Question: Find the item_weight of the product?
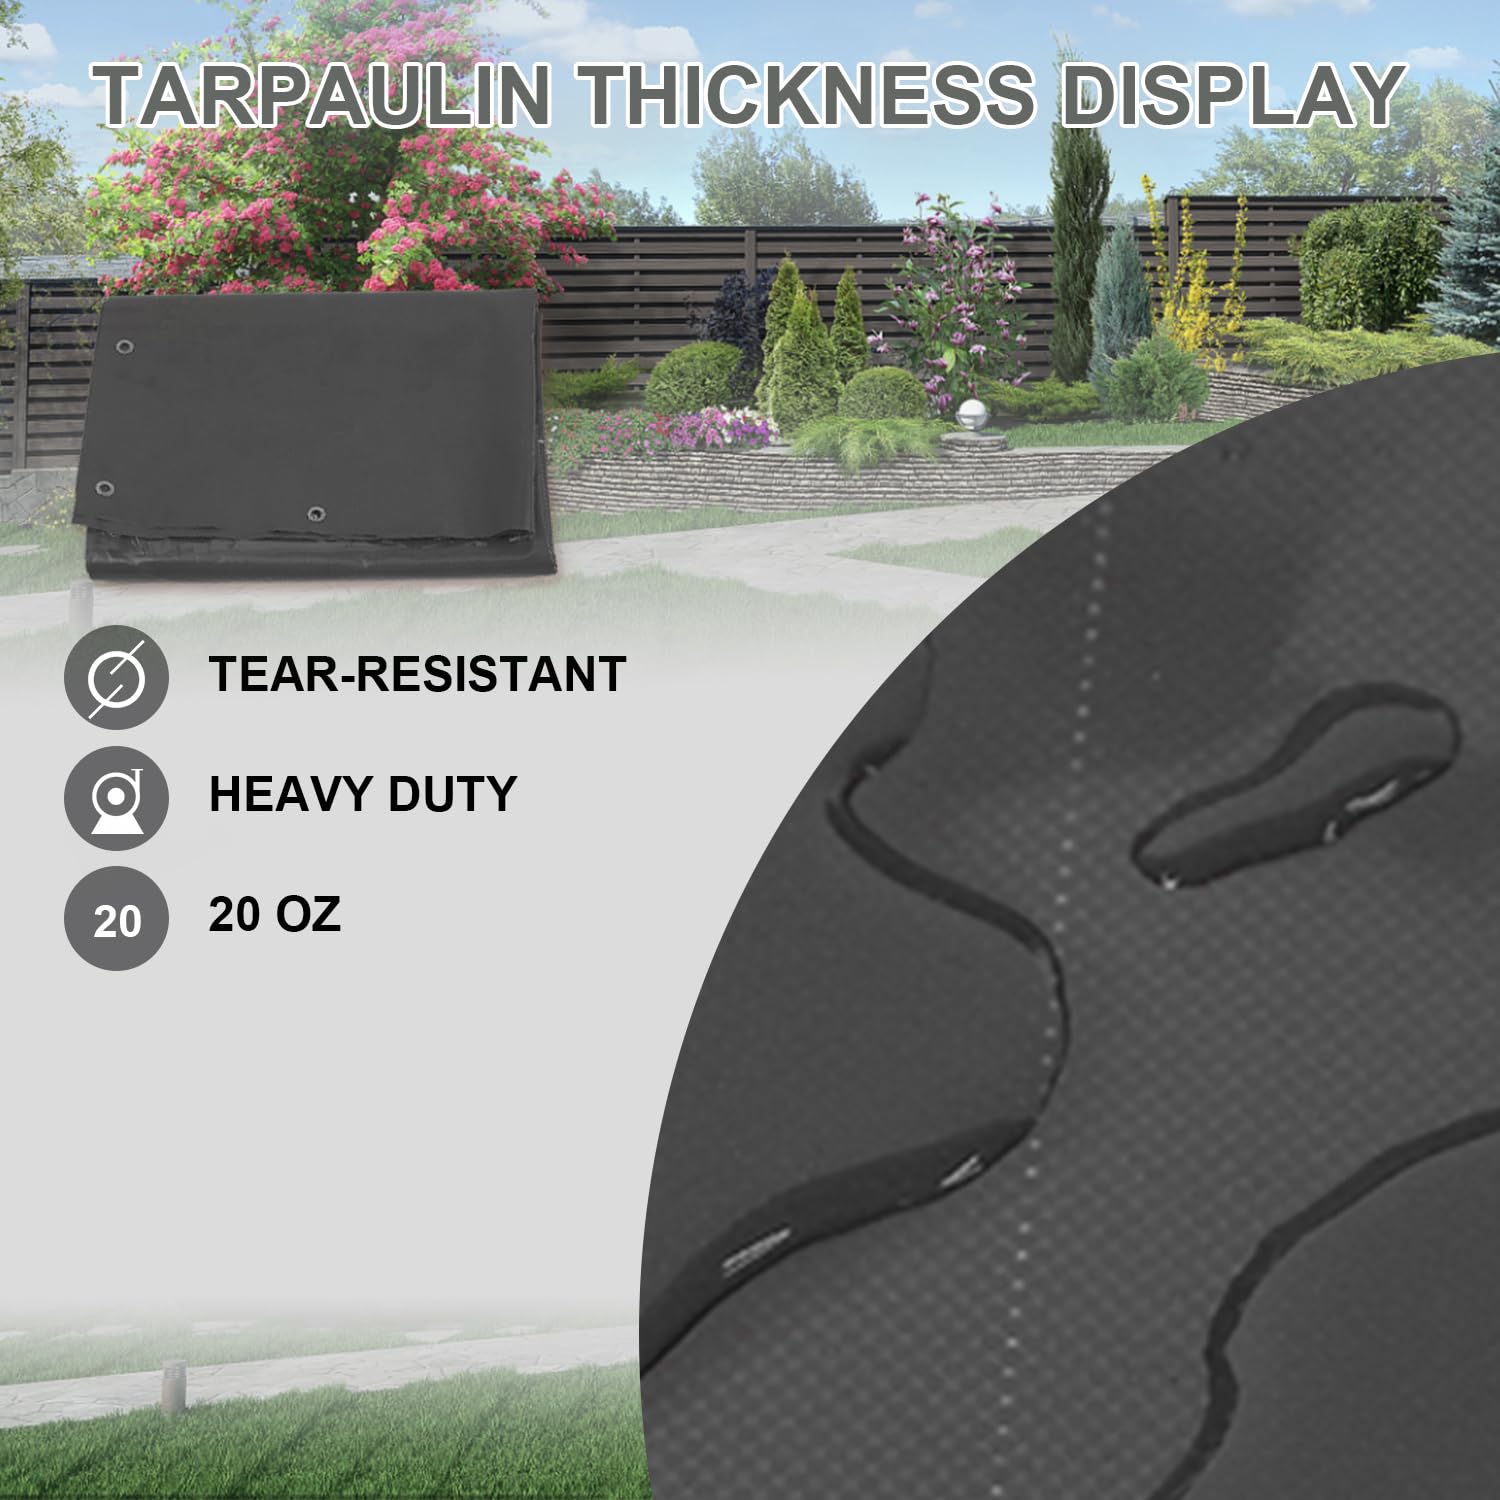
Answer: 20.0 ounce